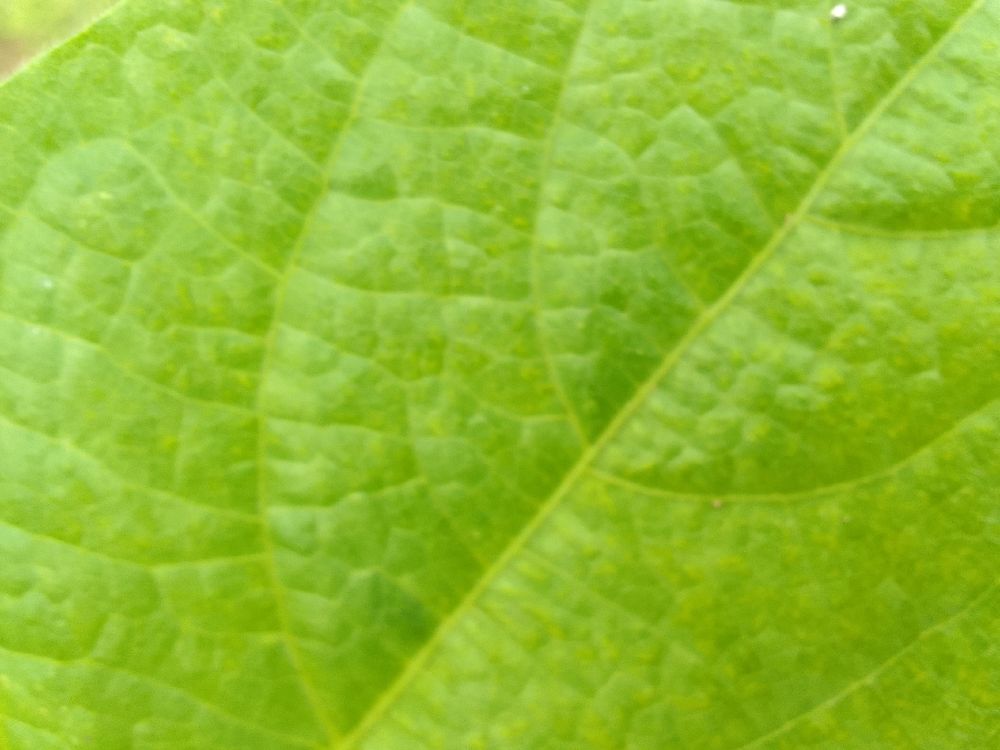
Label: healthy